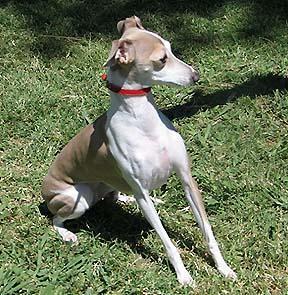
Italian_greyhound